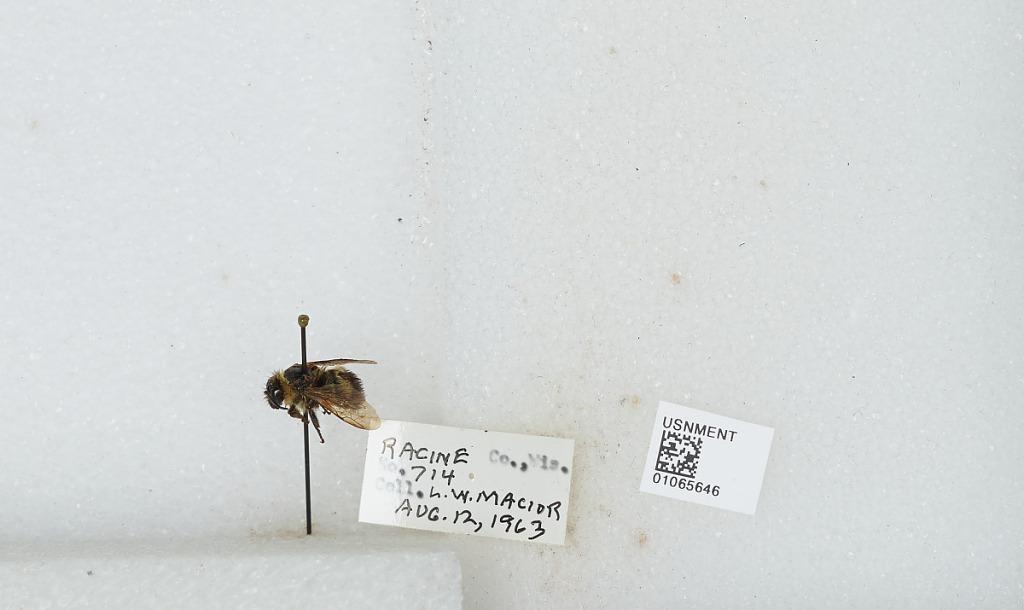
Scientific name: Bombus (Bombus) affinis Cresson
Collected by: L. Macior
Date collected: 1963-8-12
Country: United States
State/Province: Wisconsin
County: Racine
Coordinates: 42.78, -87.76